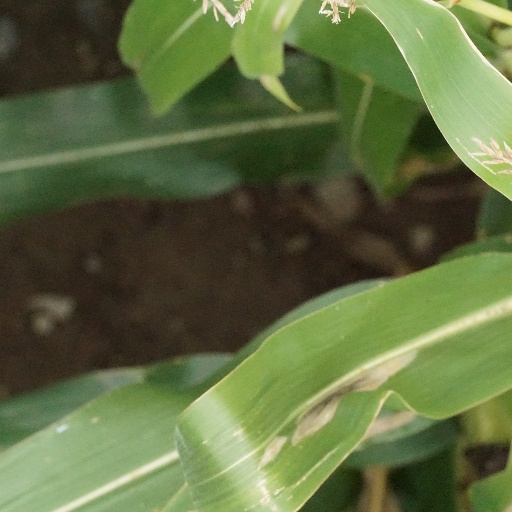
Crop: maize; corn